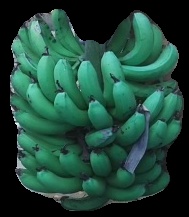
Variety: pachbale
Grade: grade3